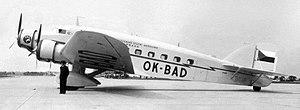
Le Sceptre d'Ottokar est le huitième album de bande dessinée des Aventures de Tintin, prépublié en noir et blanc du 4 août 1938 au 10 août 1939 dans les pages du Petit Vingtième, supplément du journal Le Vingtième Siècle. La version couleur de l'album est parue en 1947. Cet album marque l'arrivée de Bianca Castafiore dans la série.